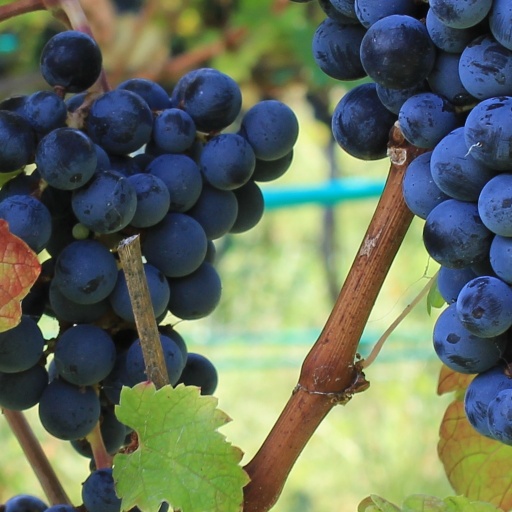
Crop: grape